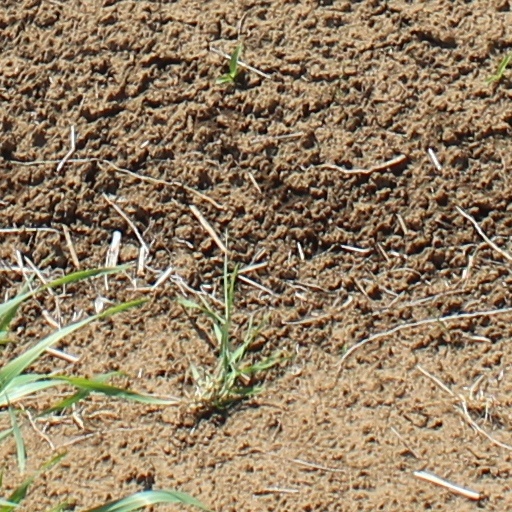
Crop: wheat